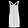
Label: Dress